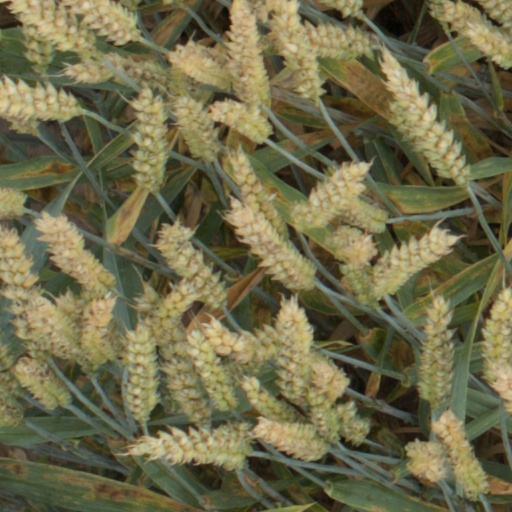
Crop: wheat